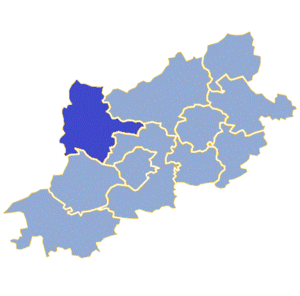
La gmina de Czerwieńsk est une gmina urbaine-rurale ou mixte de la powiat de Zielona Góra, dans la Voïvodie de Lubusz, dans l'ouest de la Pologne.